Polk County, Florida

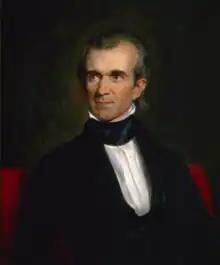
U.S. President James Knox Polk, namesake of the county

The first people to inhabit the area now called Polk County were the Paleoindians who arrived in Florida at least 12,000 years ago, late in the last ice age. With large amounts of water locked up in continental ice caps, the sea level was more than lower than at present. The Florida peninsula was twice as wide as it is today, and Florida was cooler and much drier, with few, if any, flowing rivers. Both animals and humans were dependent on scattered water holes, such as sinkholes, deep holes in otherwise dry river beds, and rain-fed lakes perched on impervious clay. Most Paleoindian campsites found in Florida have been found at water holes. The largest collection of late (more than 9,500 years ago) Paleoindian microlithic tools known from Florida were found in Lake Weohyakapka, near Nalcrest in Polk County.